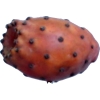
Label: cactus_fruit_red